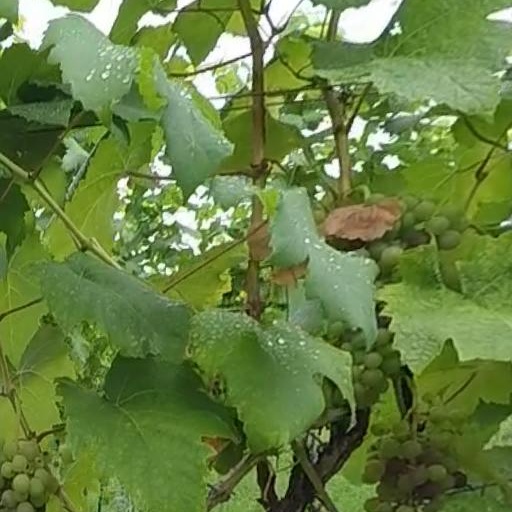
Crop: grape